Full Moon Party (film)

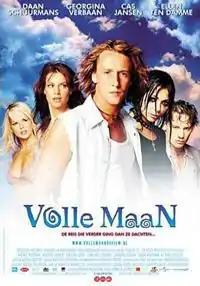

Full Moon Party is a 2002 Dutch coming-of-age romantic comedy film directed by Johan Nijenhuis.